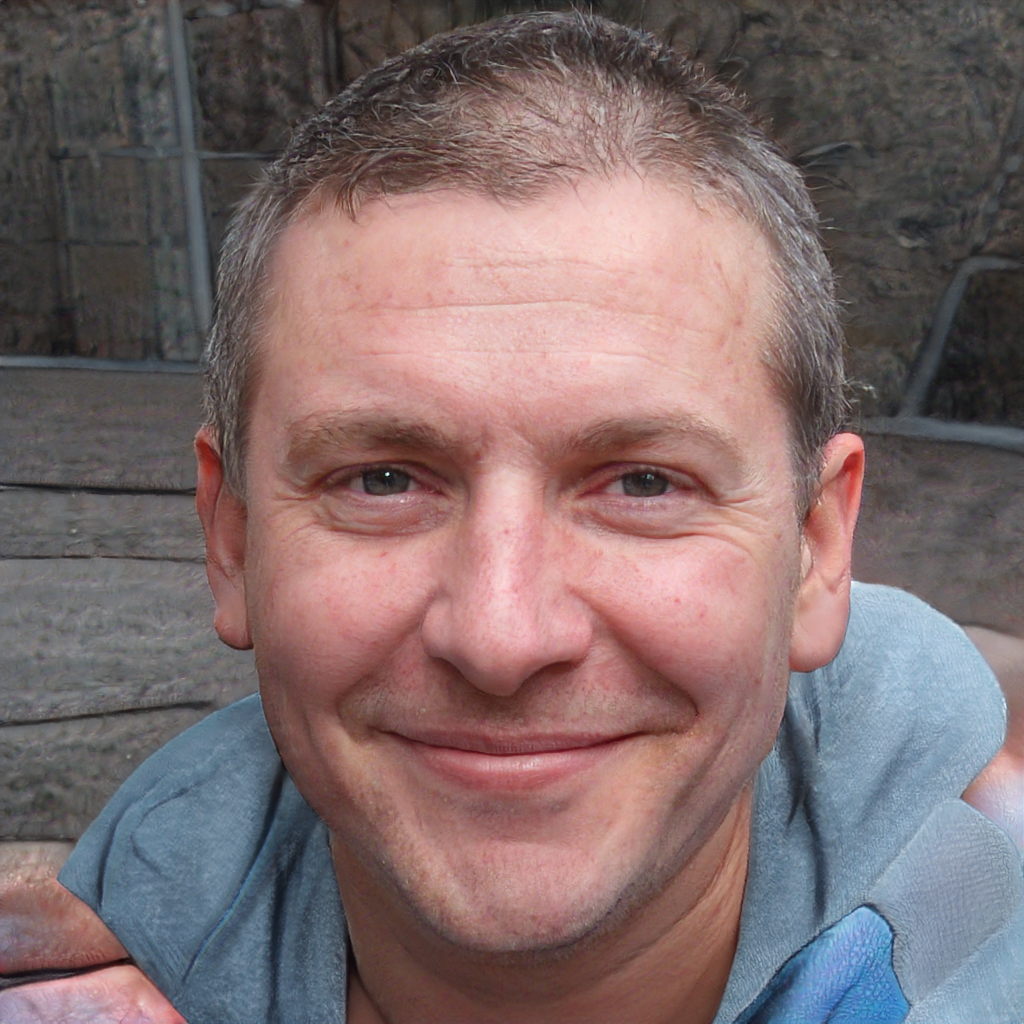
Gender: Male